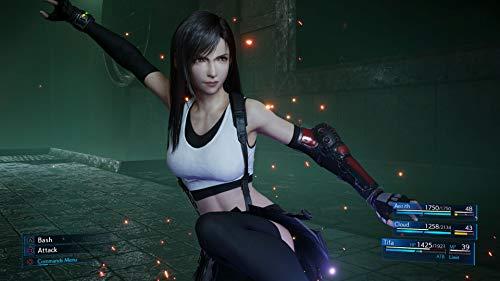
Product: Final Fantasy VII: Remake - PlayStation 4
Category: Toys & Games | Dress Up & Pretend Play | Pretend Play
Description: PRE-ORDER TO RECEIVE A BONUS FINAL FANTASY VII REMAKE SEPHIROTH THEME; FOR PLAYSTATION 4; Design not final subject to change.
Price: $ 59 99
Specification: ASIN:B00ZS80PC2|Releasedate:March3,2020|Pricing:ThestrikethroughpriceistheListPrice.SavingsrepresentsadiscountofftheListPrice.|PackageDimensions:6.8x5.3x0.6inches;3.2ounces|Media::VideoGame